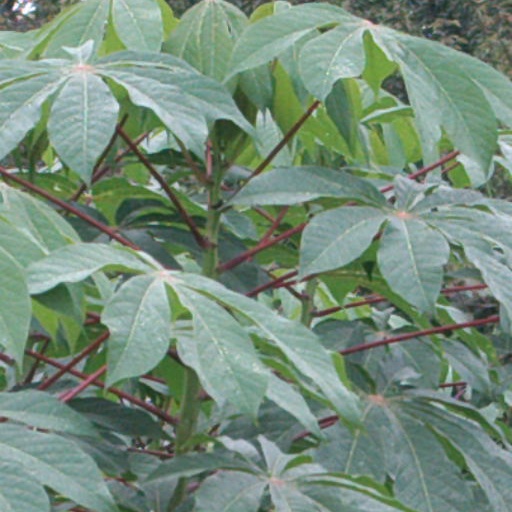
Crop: cassava